Free for All (film)

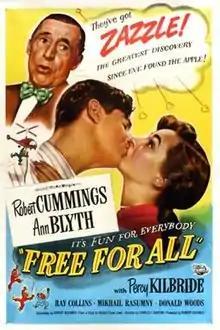

Free for All is a 1949 American comedy film directed by Charles Barton and starring Robert Cummings, Ann Blyth and Percy Kilbride.